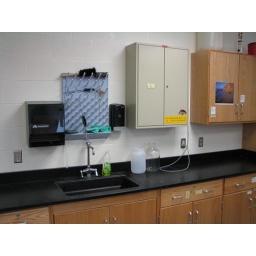
Lab sink area. Goggle cabinet, drying rack, soap/paper towels dispensers, sink opens for wheelchair access and is shallow in draft.